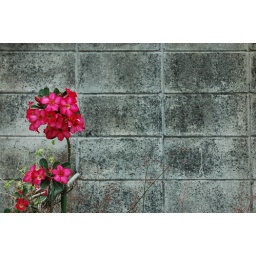
flower near the wall